List of ships of the Republic of Vietnam Navy

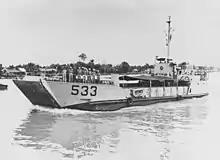
HQ-533

The Landing Ship, Tank (LST) was a vessel created to support amphibious operations by landing vehicles, cargo, and troops directly to shore. These 1,625 ton, vessels had a crew of around 120 men, and a top speed of . It could transport 140 troops and between 1,600 and 1,900 tons of cargo in the form of various vehicles, as well as six LCVPs. The main armament was a single 3"/50 caliber gun, along with a number of 40 mm and 20 mm guns, and .50 and .30 caliber machine guns.